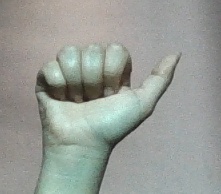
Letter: dhad